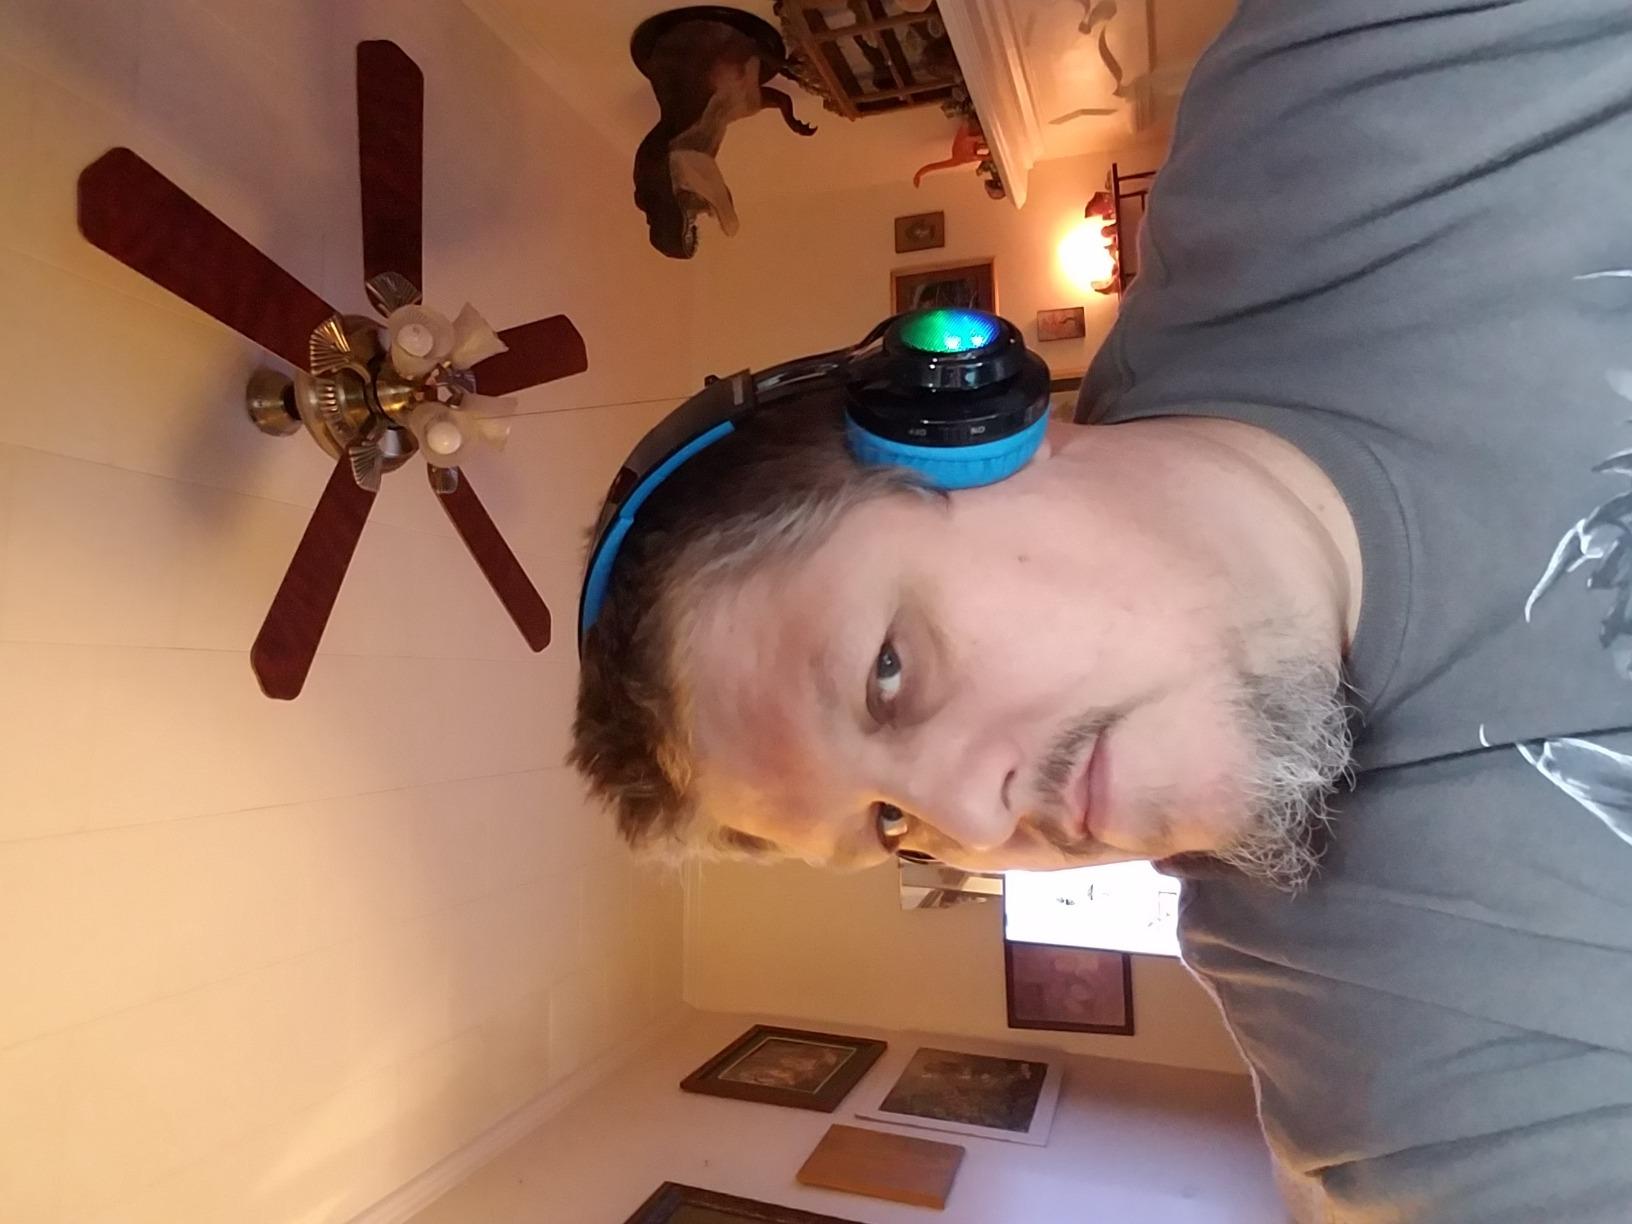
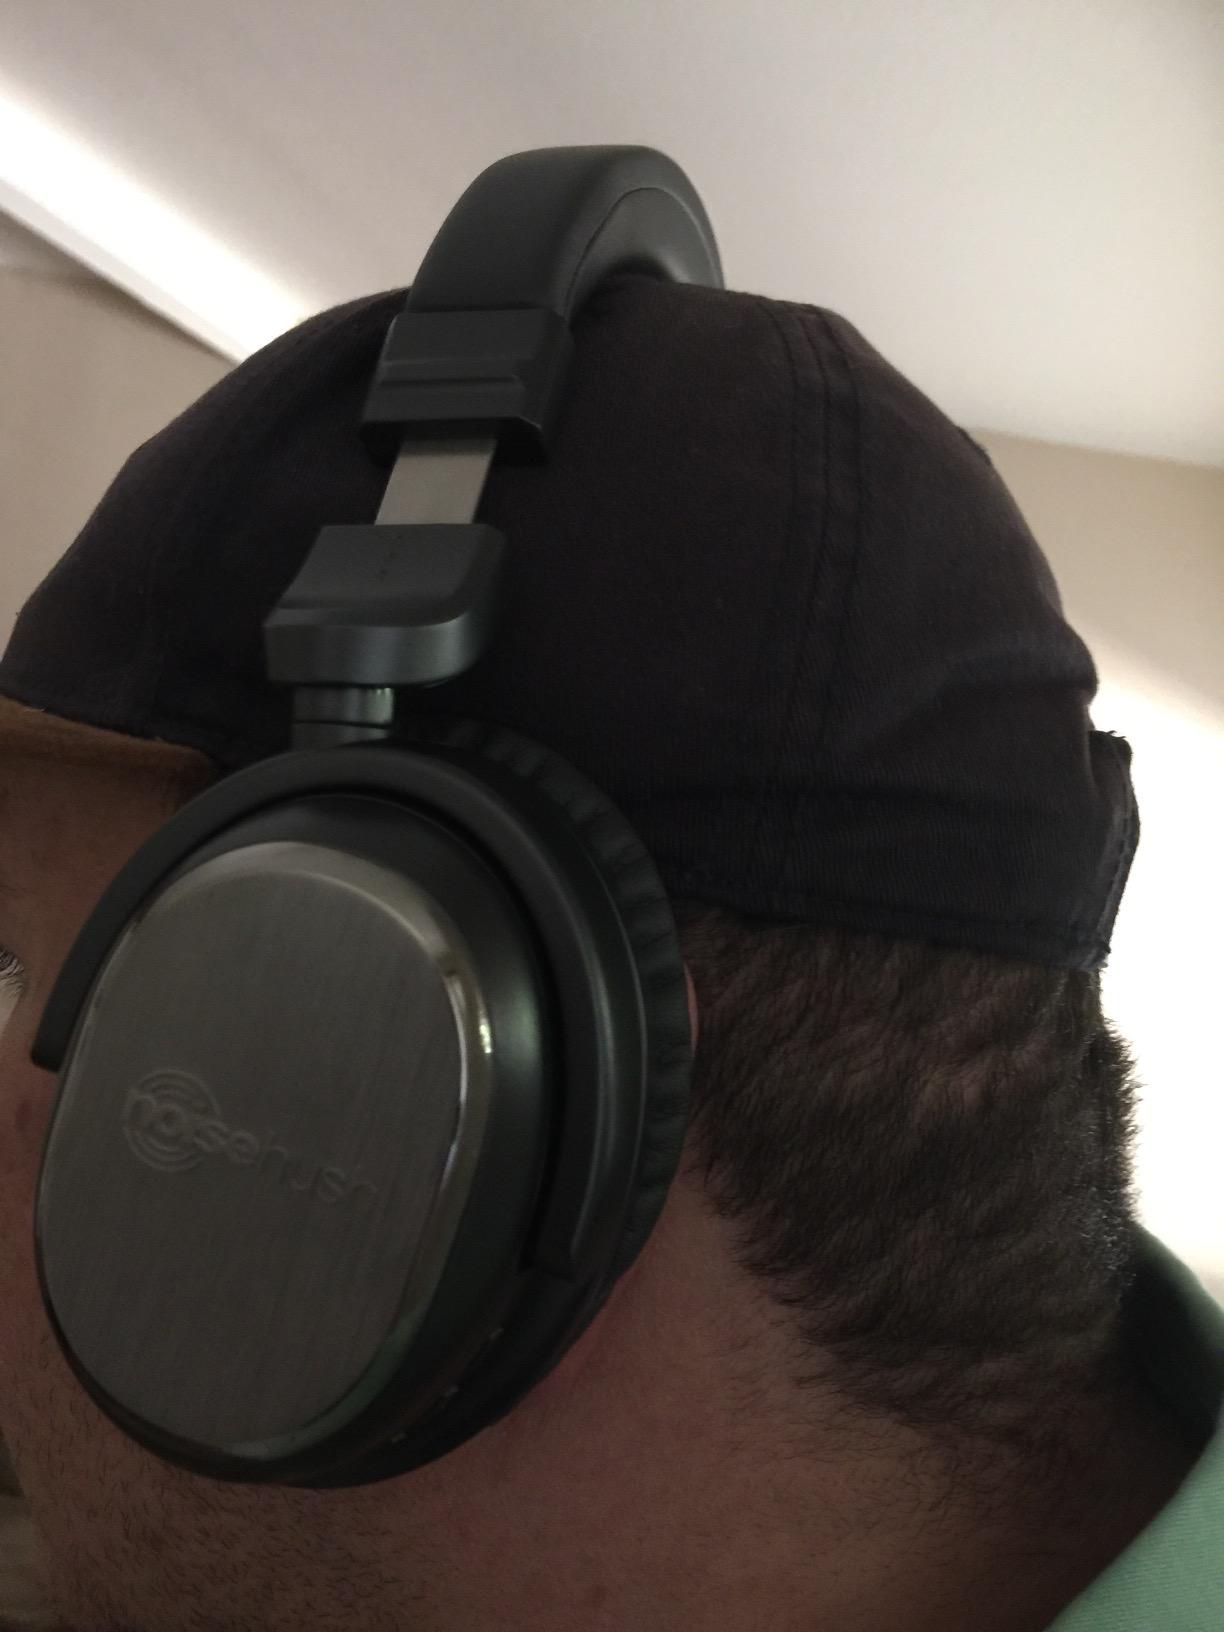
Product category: headphones
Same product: no